Grigore Ureche

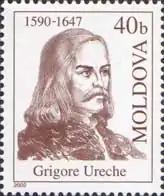

Grigore Ureche (1590–1647) was a Moldavian chronicler who wrote on Moldavian history in his "Letopisețul Țării Moldovei" ("Chronicles of the Land of Moldavia"), covering the period from 1359 to 1594.